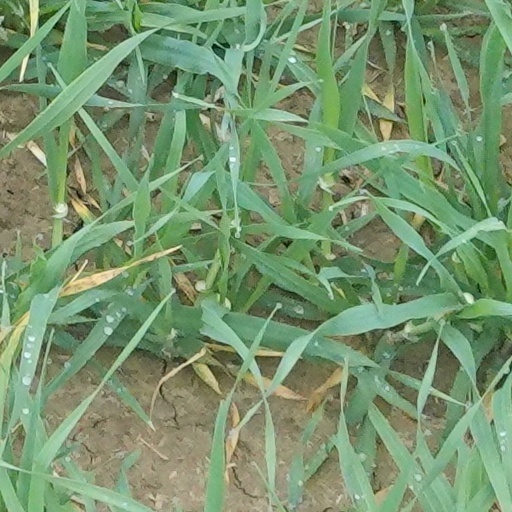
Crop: wheat